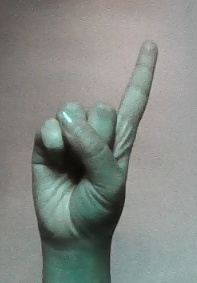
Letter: bb